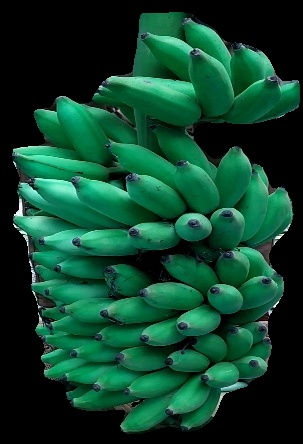
Variety: elakki-bale
Grade: grade1